Battle of Pákozd

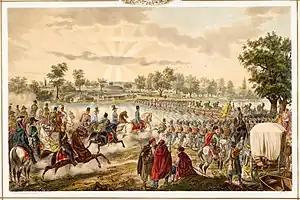
Crossing of the Mura river by the Croatian army at 11. September 1848 Franz by Franz Xaver Zalder

Meanwhile, Jelačić's troops crossed the Mura River on September 14–15, and advanced towards Nagykanizsa, almost unhindered. Before crossing the river he called on all foreign cavalry regiments stationed in Hungary to join his army. On September 16 a squadron of the Wrbna light cavalry, on September 19 a squadron of the Kress light cavalry, and all of the Hardegg regiment of cuirassiers joined the Ban's army. Jelačić was in dire need of these units since he had very few cavalry units. However, the quality of the hussar regiment that the Ban consequently established did not match Hungarian's and this discrepancy in quality caused several problems for Jelačić. The four companies of light cavalry were unsuitable to counterbalance the Hungarian hussars in reconnaissance. A regiment of cuirassiers could be used in an open battle but not in scouting nor in shock-actions. More than half of the artillery consisted of three-pounder cannons and Congreve rockets, altogether there were 18 six-pounder cannons. Compared to this, the Hungarian party had exclusively six-pounders. A significant portion of the Croat infantry was formed by younger and older age groups of border guard regiments, mobilized reserve or militia battalions, without an adequate number of officers. There were between 5,400 and 9,300 soldiers in these battalions, making them unmanageable since the effectives of a regimental battalion amounted to 1,200 only.